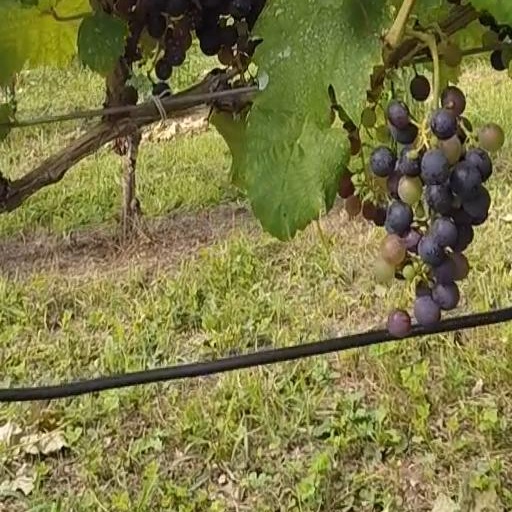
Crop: grape